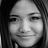
Emotion: neutral